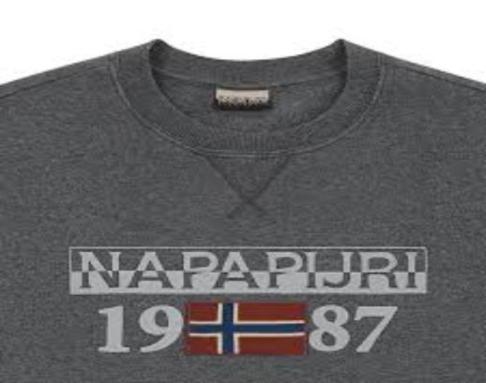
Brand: napapijri
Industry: Clothes